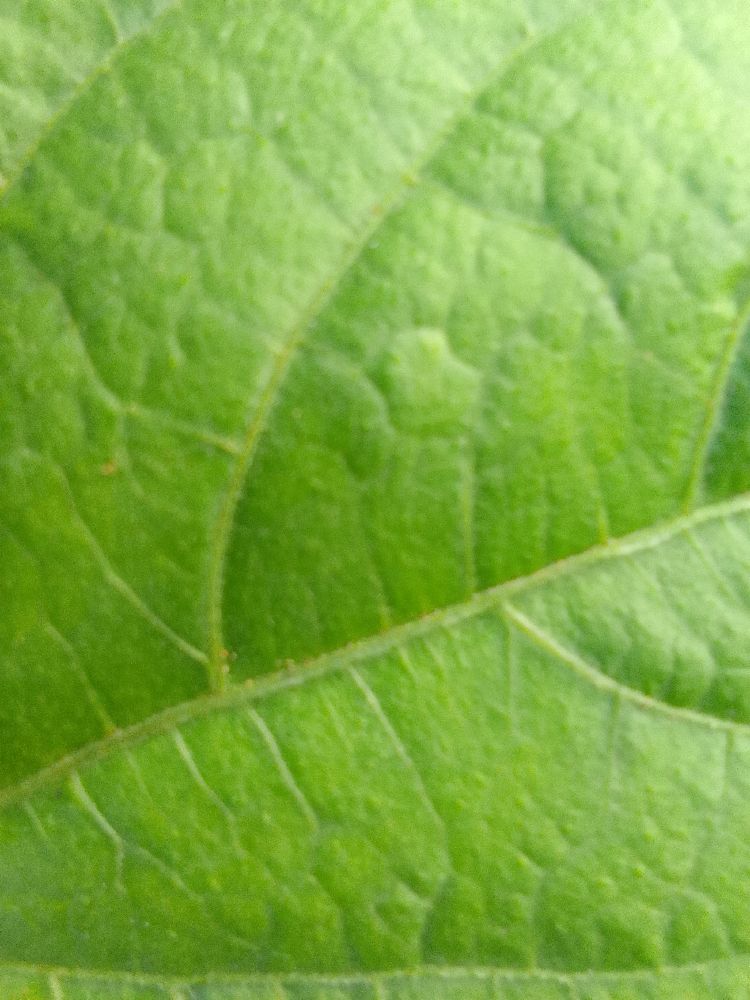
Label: healthy